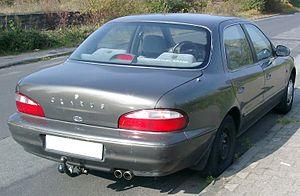
La Kia Credos est une automobile produite par Kia Motors de 1995 à 2001. Elle remplace la Concord. Clarus est son nom à l'export. Elle existe en berline 4 portes et en break Wagon.